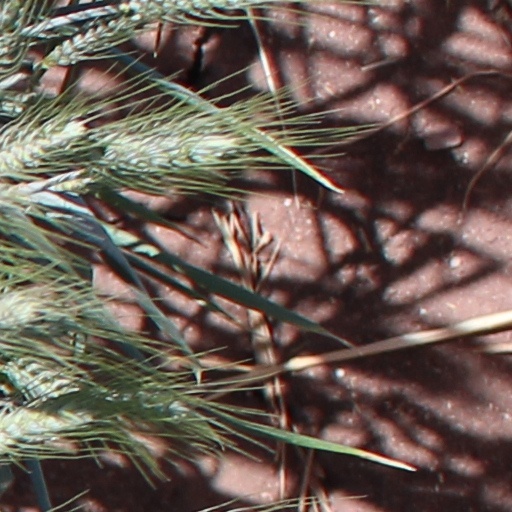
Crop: wheat